Centre for Cellular and Molecular Biology

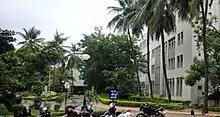
CCMB Hyderabad India

The Centre for Cellular and Molecular Biology (IAST: "Kośikīya evam āṇavik jīvavijñāna kendra") or CCMB is an Indian fundamental life science research establishment located in Hyderabad that operates under the aegis of the Council of Scientific and Industrial Research. CCMB is a designated "Centre of Excellence" by the Global Molecular and Cell Biology Network, UNESCO.